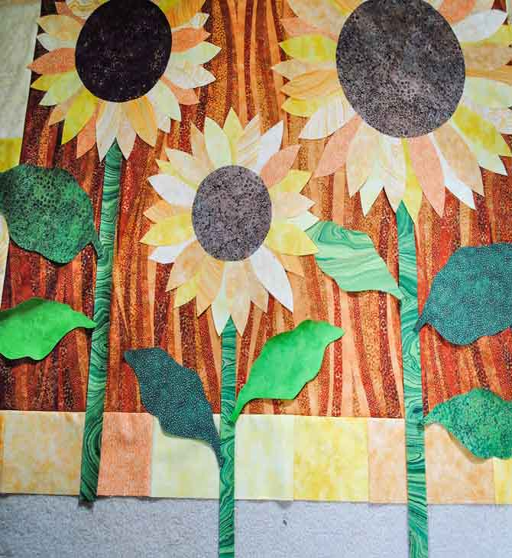
positioning the flowers , leaves and stems on the background